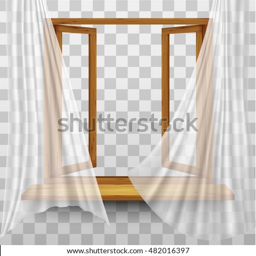
wooden window frame with curtains on a transparent background .